History of Pomerania (1806–1933)

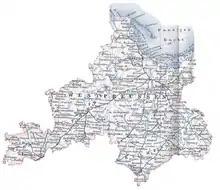
Map of West Prussia and the Bay of Gdańsk in 1896

From 1807–1813 during the Napoleonic Wars, southern parts of West Prussia were added to the Duchy of Warsaw, a Napoleonic client state. In 1815 the province, restored to the Kingdom of Prussia, was administratively subdivided into the "Regierungsbezirke" Danzig and Marienwerder. From 1829 to 1878 West Prussia was combined with East Prussia to form the Province of Prussia, after which they were reestablished as separate provinces. The region became part of the German Empire in 1871 during the unification of Germany.